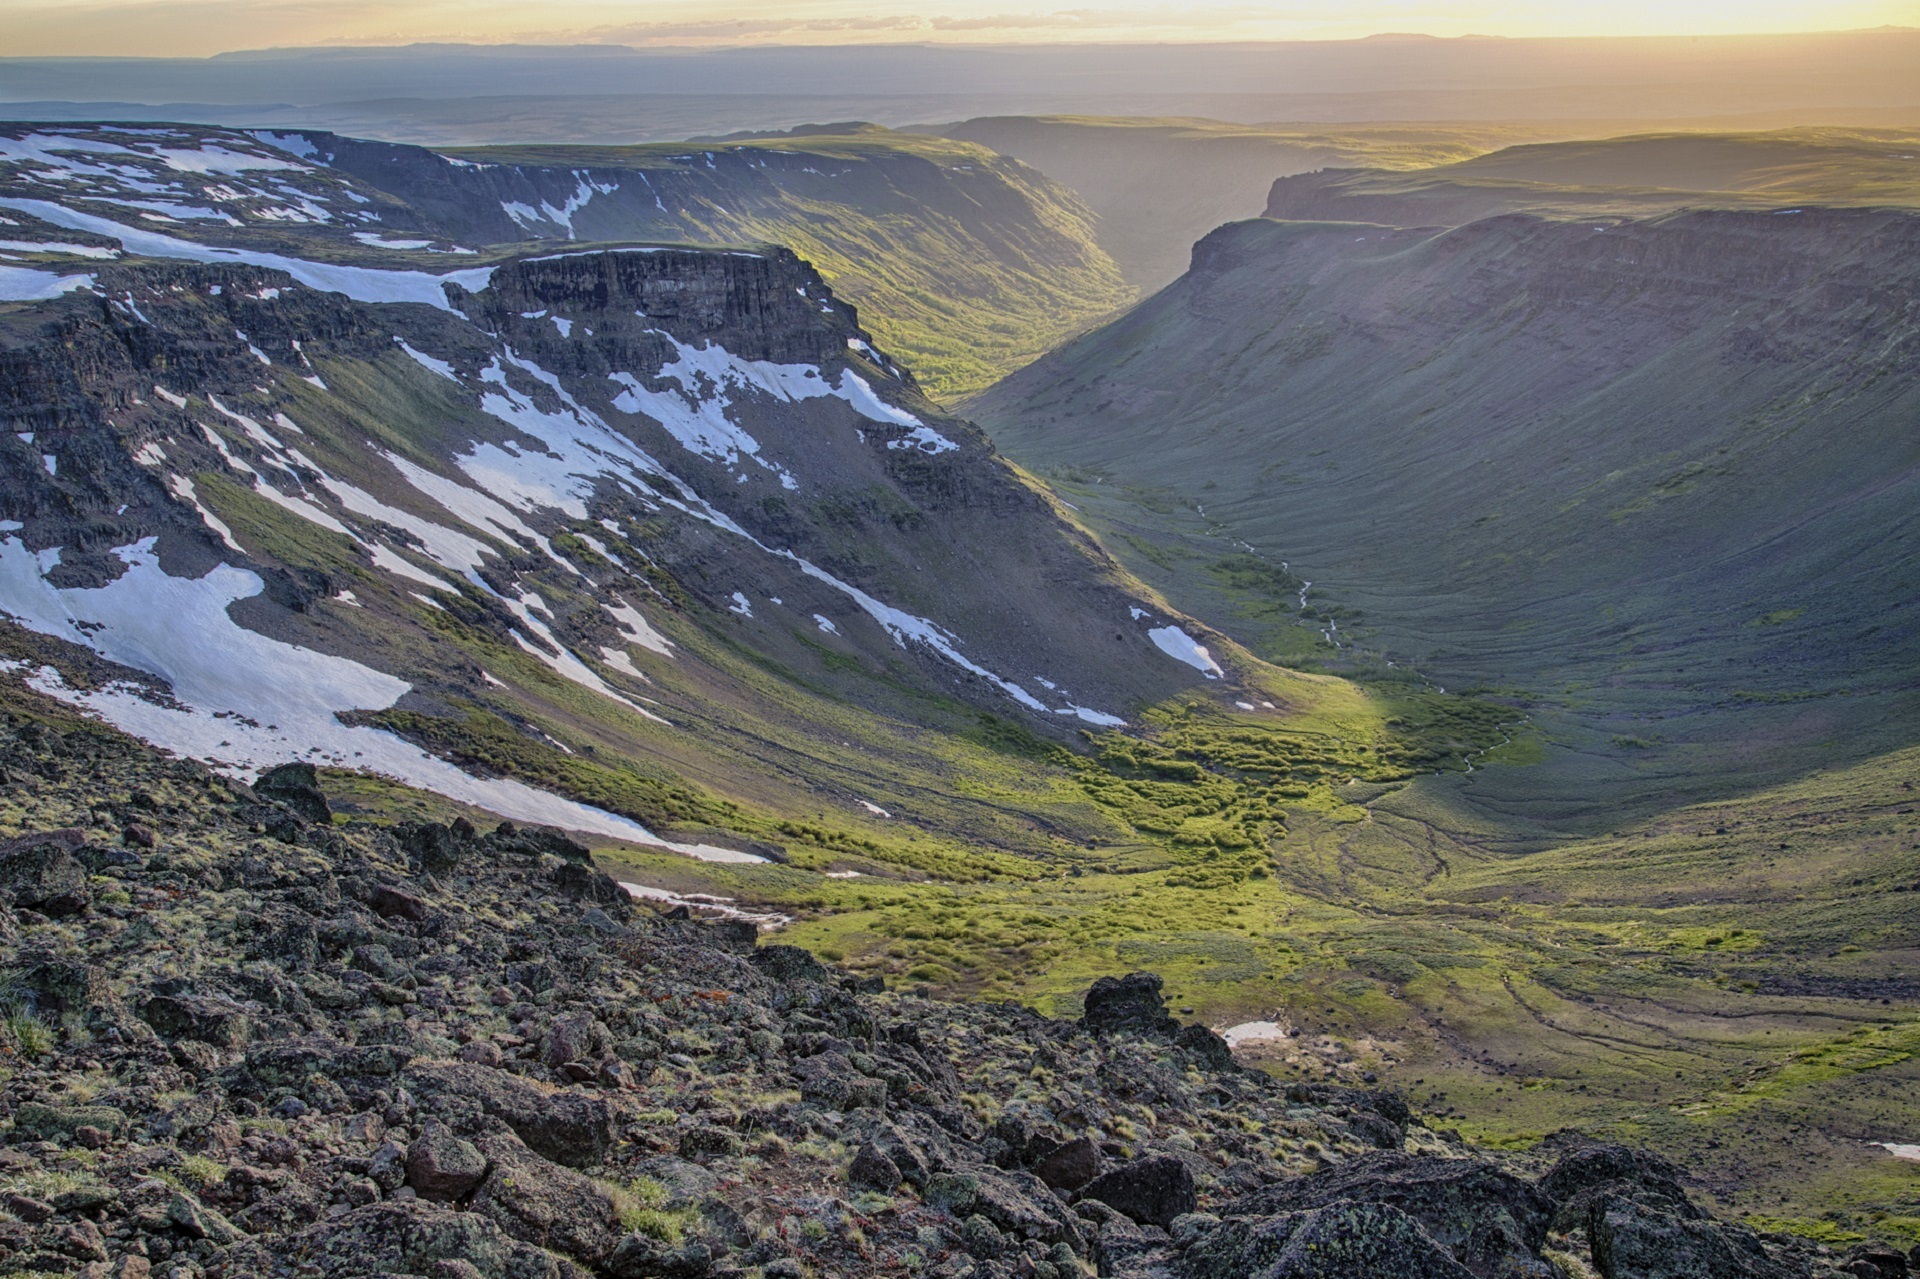
landscape, wilderness, walking, mountain, snow, hill, lake, adventure, view, valley, mountain range, cliff, scenic, scenery, rocky, fjord, highland, terrain, ridge, summit, outdoors, hills, geology, mountains, alps, cliffs, plateau, fell, cirque, loch, moraine, landform, mountain pass, geographical feature, mountainous landforms